Horace His de la Salle

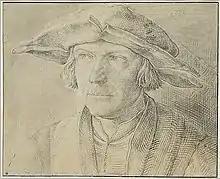
Lucas van Leyden, "Portrait d'homme de face, portant un chapeau à larges bords", one masterpiece drawing given to the Louvre museum

The collection included drawings by a lot of masters going from Nicolas Poussin, Théodore Géricault, or Pierre-Paul Prud'hon to Fra Angelico, Maurice Quentin de la Tour, or Lucas van Leyden.